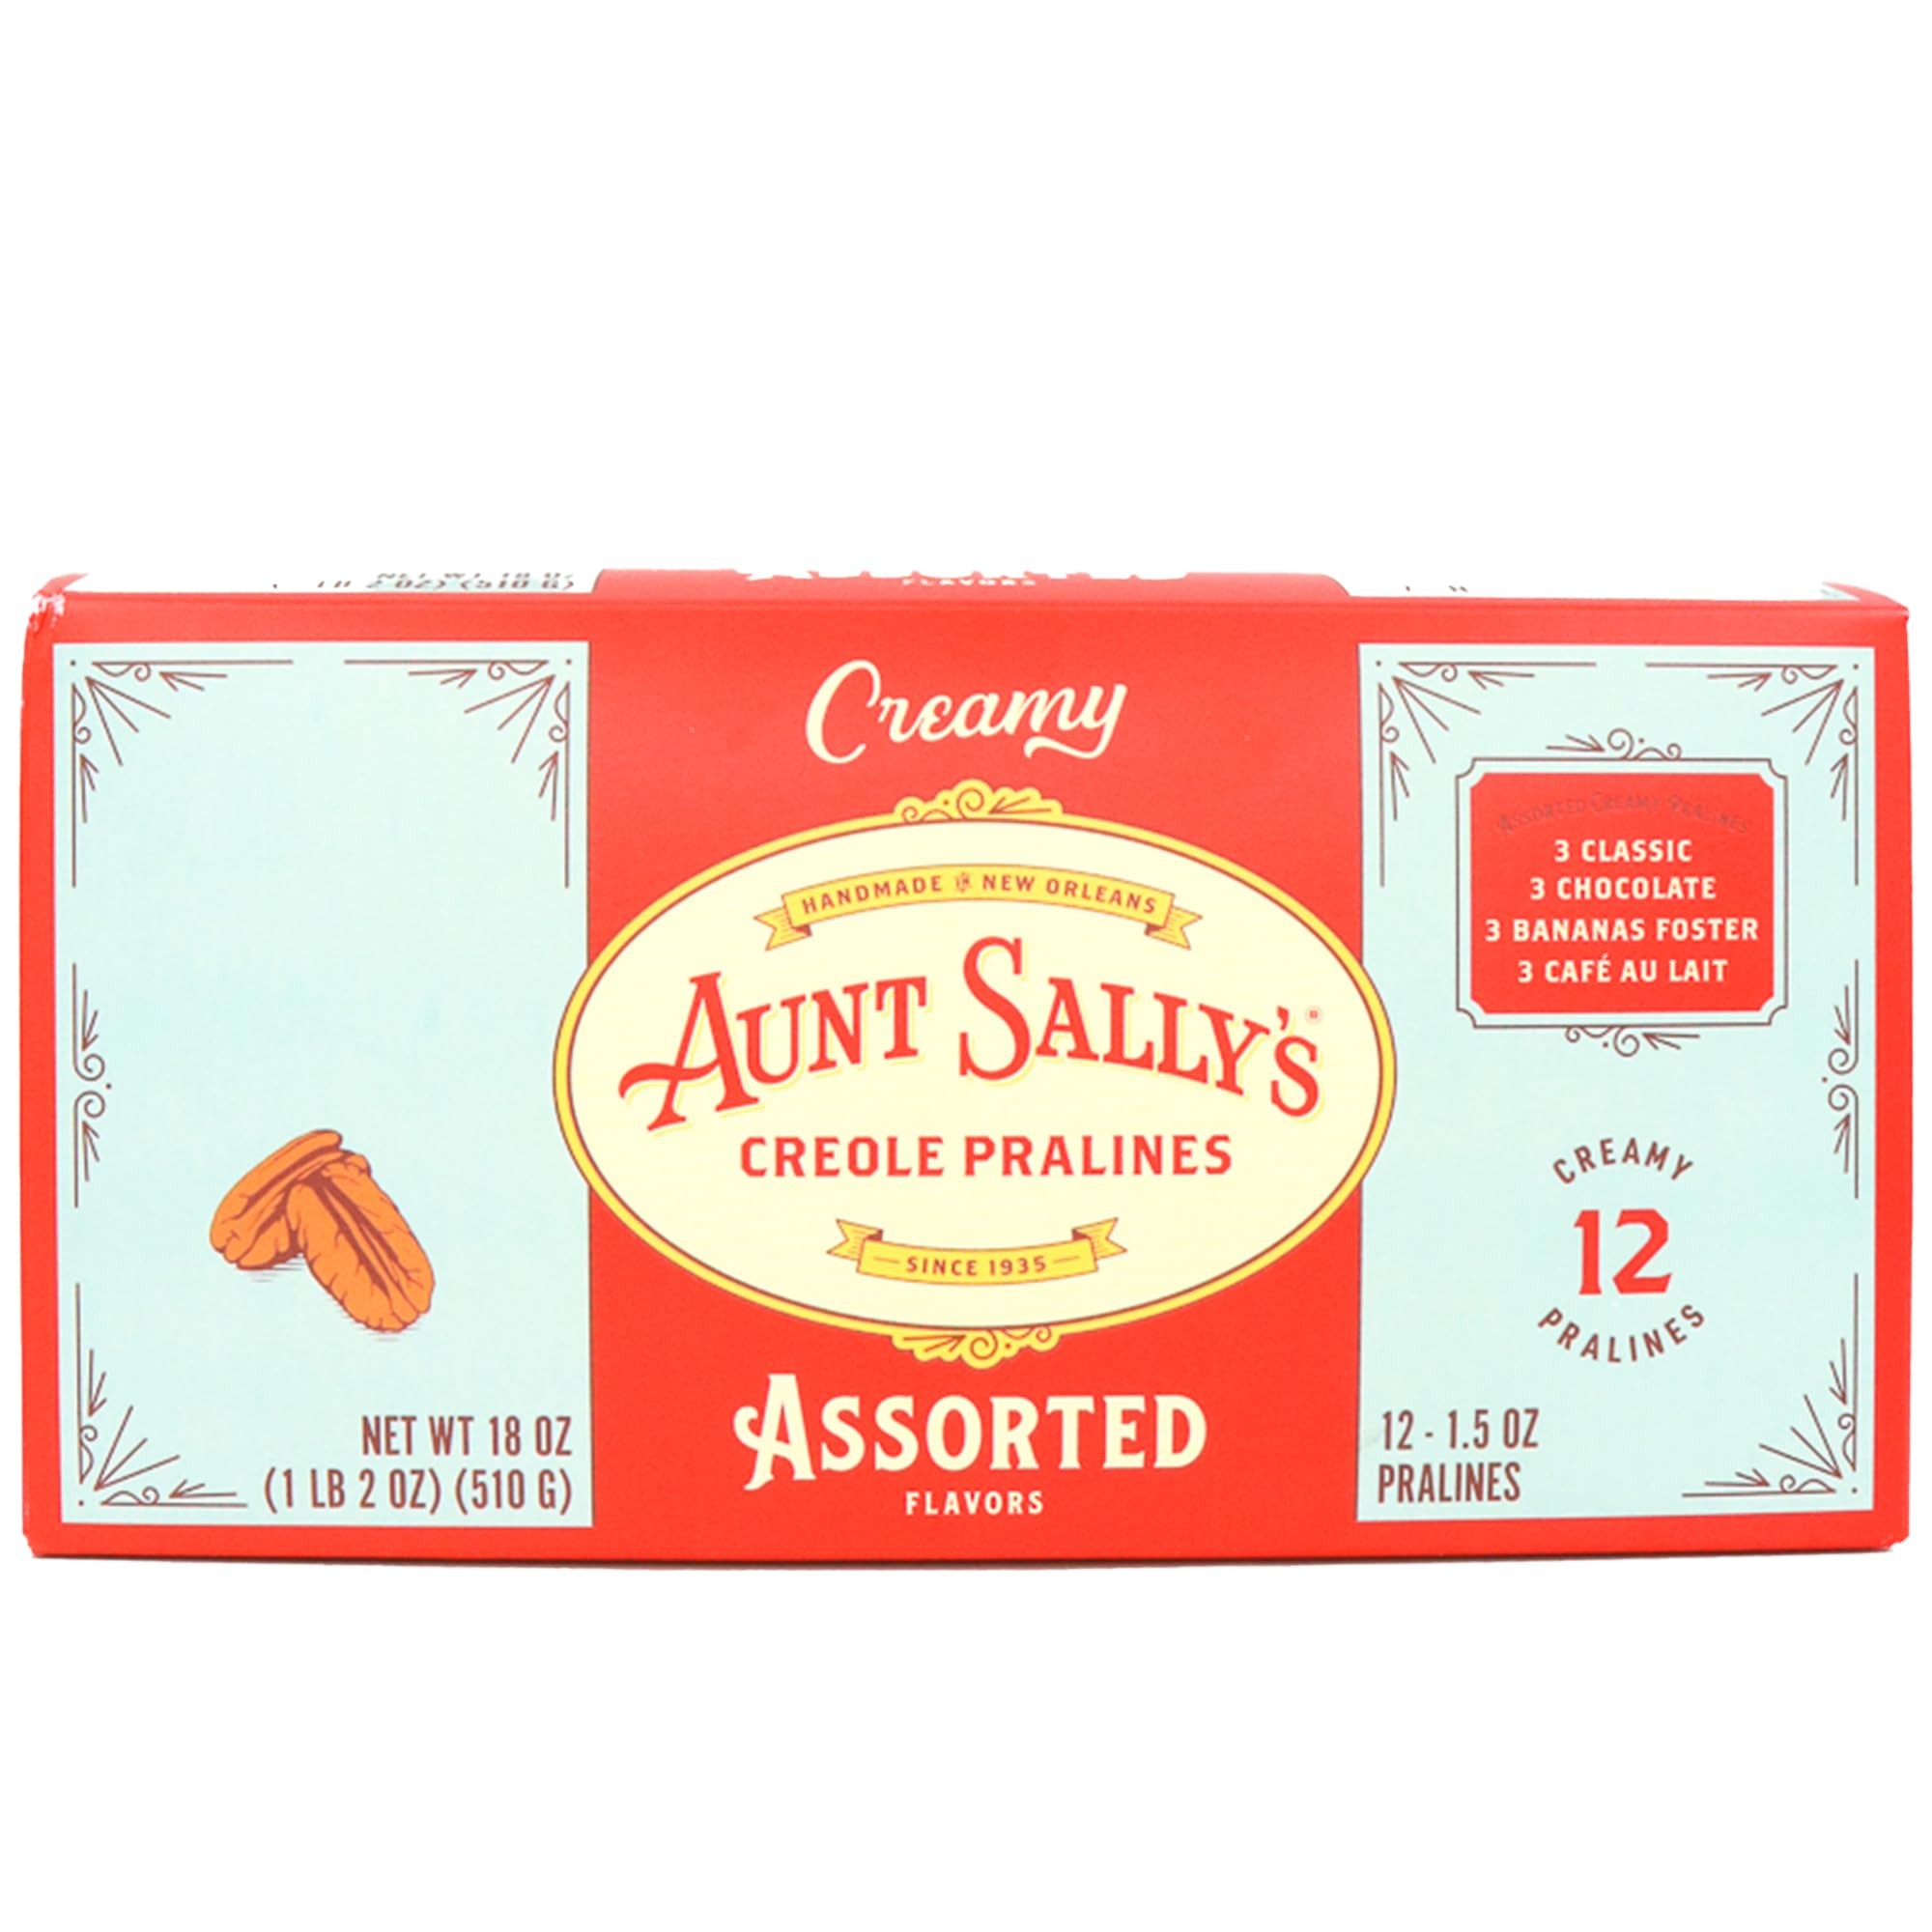
Item Name: Aunt Sally's Creamy Assorted Pralines- 12 count box- New Orleans Most Famous Praline- Handmade Pecan Candy
Bullet Point 1: NEW ORLEANS MOST FAMOUS PRALINE: Aunt Sally’s Pralines have been family owned and made in New Orleans since 1935. Our Creamy Classic is inspired by a recipe passed down and cherished through generations. Experience New Orleans in every bite.
Bullet Point 2: AUTHENTIC TASTE: Each pecan praline is a labor of love, handcrafted to achieve the perfect harmony of smooth, fudgy sweetness and the satisfying crunch of pecans. This artisanal approach ensures a truly decadent New Orleans treat that’s as memorable as delicious.
Bullet Point 3: HANDMADE ARTISINAL: Our gourmet pecan pralines are handmade fresh every day by our experienced, talented, passionate chefs and cooks who pride themselves on sharing the joy that comes from this sweet, delicious, decadent, indulgent treat.
Bullet Point 4: PREMIUM INGREDIENTS: At Aunt Sally’s we only use the highest quality ingredients and fresh premium pecans to ensure premium quality that you will relish.
Bullet Point 5: GLUTEN-FREE: Our pralines are gluten-free so you can enjoy this luxurious treat that meets your dietary preferences with compromising taste or quality.
Product Description: Assorted Box of Flavored Pralines; Containing: Classic, Chocolate, Bananas Foster, and Cafe au Lait. Our Creamy Classic is golden brown in color and features caramel and pecans, with a hint of vanilla. We use 100% premium bakers’ cacao to make our Creamy Chocolate pralines, blending this with rich cream, vanilla, molasses. Our Bananas Foster pralines feature a cinnamon, banana flavor combined with hints of vanilla, molasses and the finest quality Louisiana pecans. We used to think there wasn’t anything better than a hot, fresh brewed café au lait with sweet creamy praline. Coffee lovers will go stir-crazy for a taste of this instant classic. Aunt Sally's Creamy Pralines are a perfect blend of American-style pralines and our French Family traditional creole praline recipe for a delicious treat. Aunt Sally's Creamy Pralines add a secret blend and cream to make pecan pralines that feel and taste like a velvety rich, indulgent fudge with all the sweetness of their original pralines. Handmade in New Orleans with fresh high-quality pecans and Louisiana ingredients- tradition meets taste. They stay fresh up to 8 months – but we doubt they’ll stick around that long.
Value: 18.0
Unit: Ounce

Price: 45.71